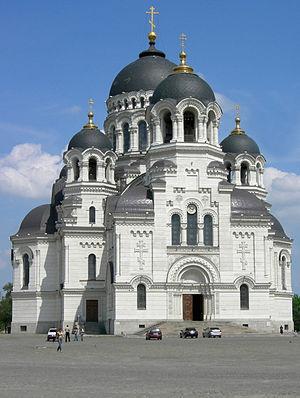
L'architecture néo-byzantine est un style architectural de la seconde moitié du XIXᵉ siècle et du début du XXᵉ siècle. Elle fut employée notamment dans les édifices publics et religieux. L'architecture néo-byzantine intègre des éléments de l'architecture byzantine associés à des éléments empruntés à l'architecture chrétienne médiévale de l'Europe de l'Est, notamment orthodoxe, telle qu'elle s'est développée à Constantinople et, plus généralement, dans l'Empire byzantin entre les Vᵉ et XIᵉ siècles.
Liste des églises orthodoxes et des clochers les plus hauts du monde dont la hauteur dépasse 70 mètres.